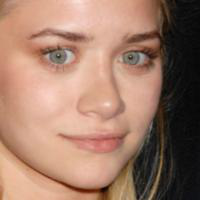
Age group: age 11-20